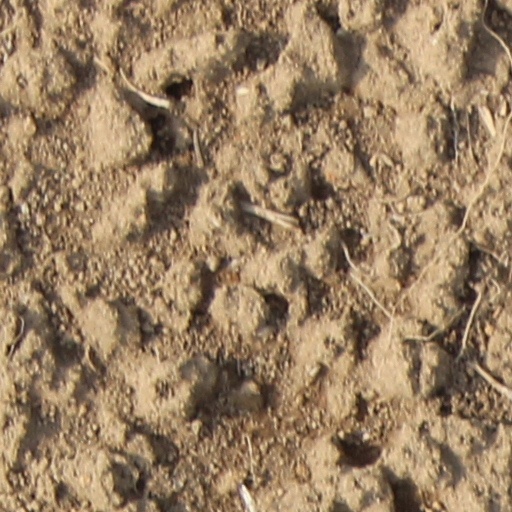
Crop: wheat